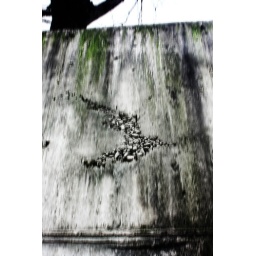
This is flying bird. I saw the bird in the wall. The bird tell me. &amp;quot; I want to fly &amp;quot;